Apotropaic magic

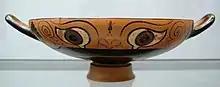
Chalcidian black-figured eye-cup, circa 530 BCE. Staatliche Antikensammlungen.

Items and symbols such as crosses, crucifixes, silver bullets, wild roses and garlic were believed to ward off or destroy vampires.